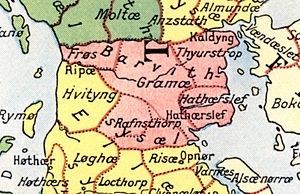
Barvidsyssel
Barvidsyssel er markeret med rødt
Barvidsyssel var i middelalderen det syssel, der lå i den nordlige del af Hertugdømmet Slesvig, gik tværs over Jylland, fra syd for Haderslev Næs og mod vest til Vadehavet. De 14 jyske sysler havde både politiske, kirkelige og juridiske opgaver, og var underinddelt i herreder.